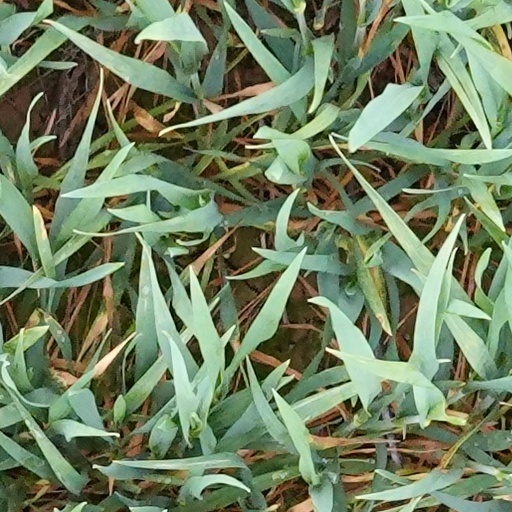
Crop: wheat